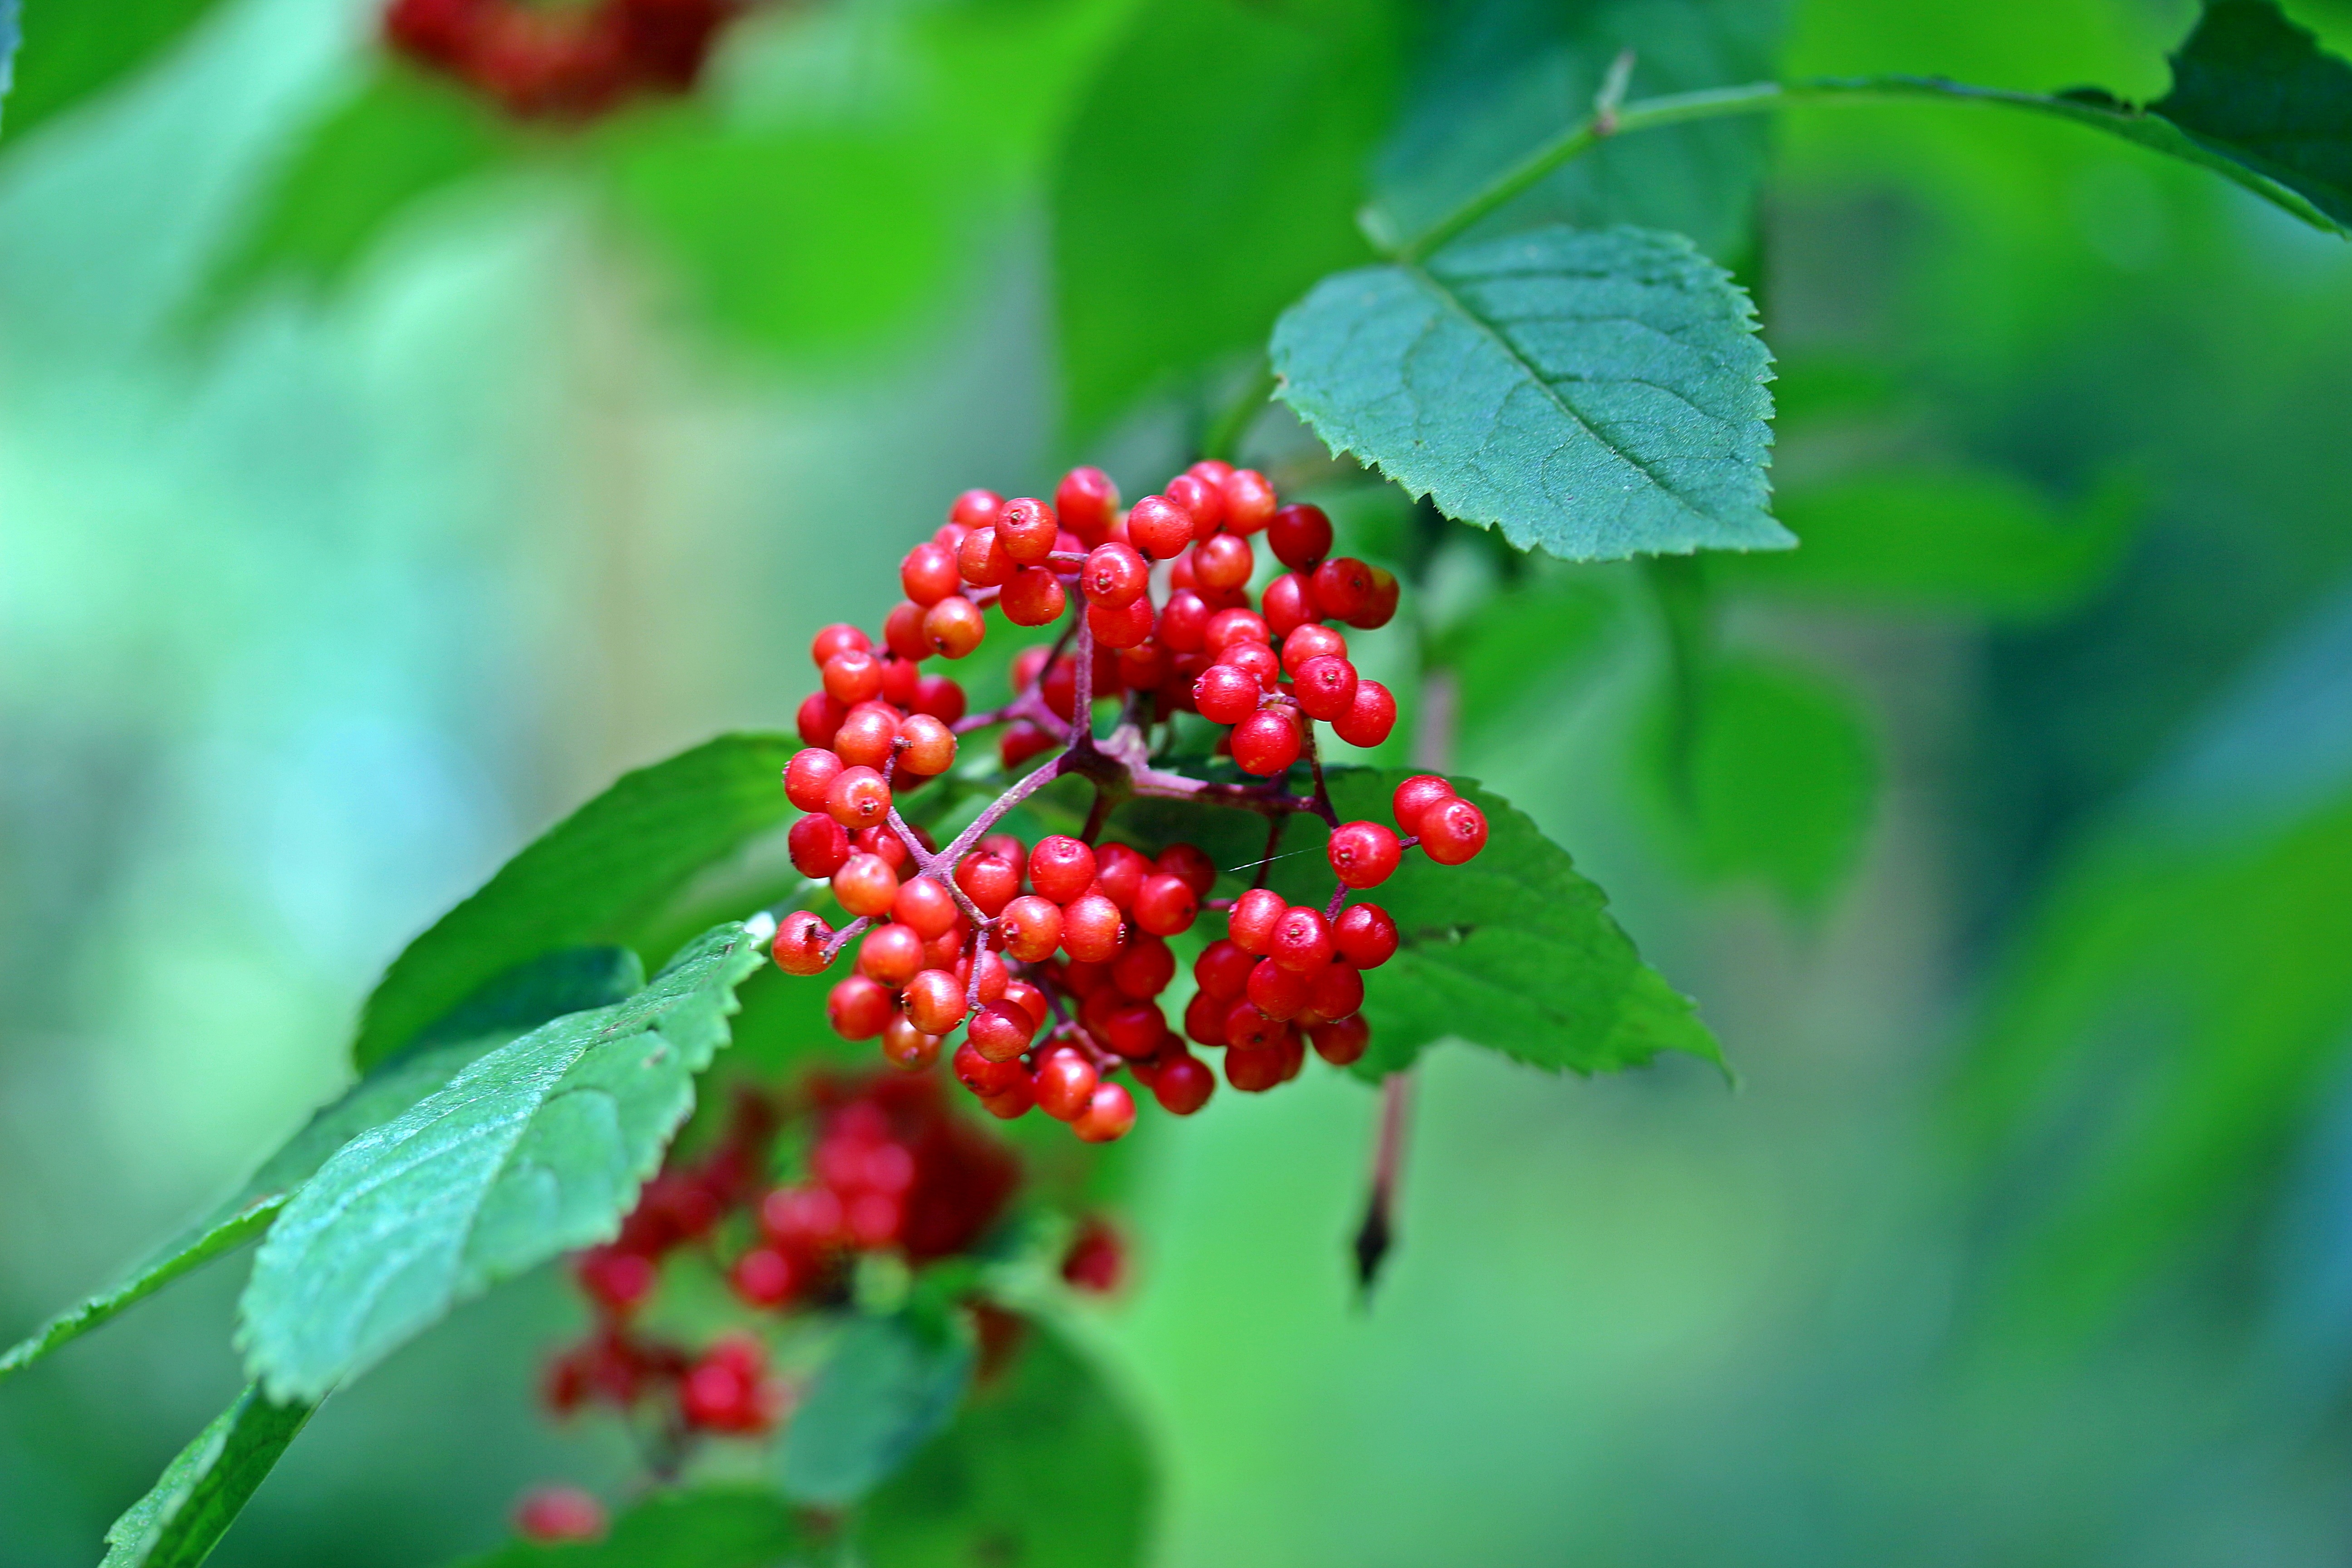
tree, nature, branch, blossom, plant, fruit, berry, leaf, flower, bush, food, green, produce, evergreen, botany, flora, leaves, shrub, viburnum, rowan, macro photography, slightly toxic, flowering plant, adoxaceae, musky herb greenhouse, drupes, grape elder, hart elder, red elderberry, guelder rose, woody plant, land plant, chinese hawthorn, wine raspberry